Grevenknapp

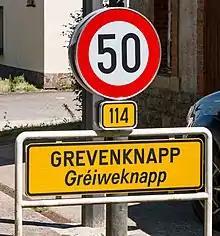

Grevenknapp is a village in the commune of Helperknapp, in western Luxembourg. , the village had a population of 305. The altitude of Grevenknapp is about 317 meters.